Mount Shasta

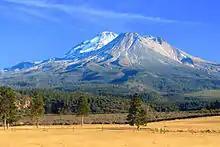
Mount Shasta seen from south of Weed, California

Beginning in the 1820s, Mount Shasta was a prominent landmark along what became known as the Siskiyou Trail, which runs at Mount Shasta's base. The Siskiyou Trail was on the track of an ancient trade and travel route of Native American footpaths between California's Central Valley and the Pacific Northwest.